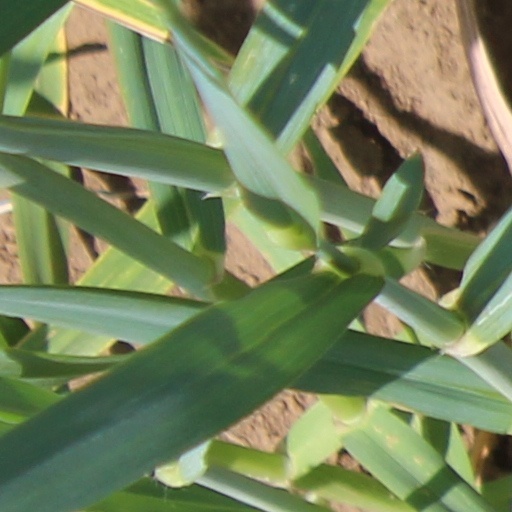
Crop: wheat